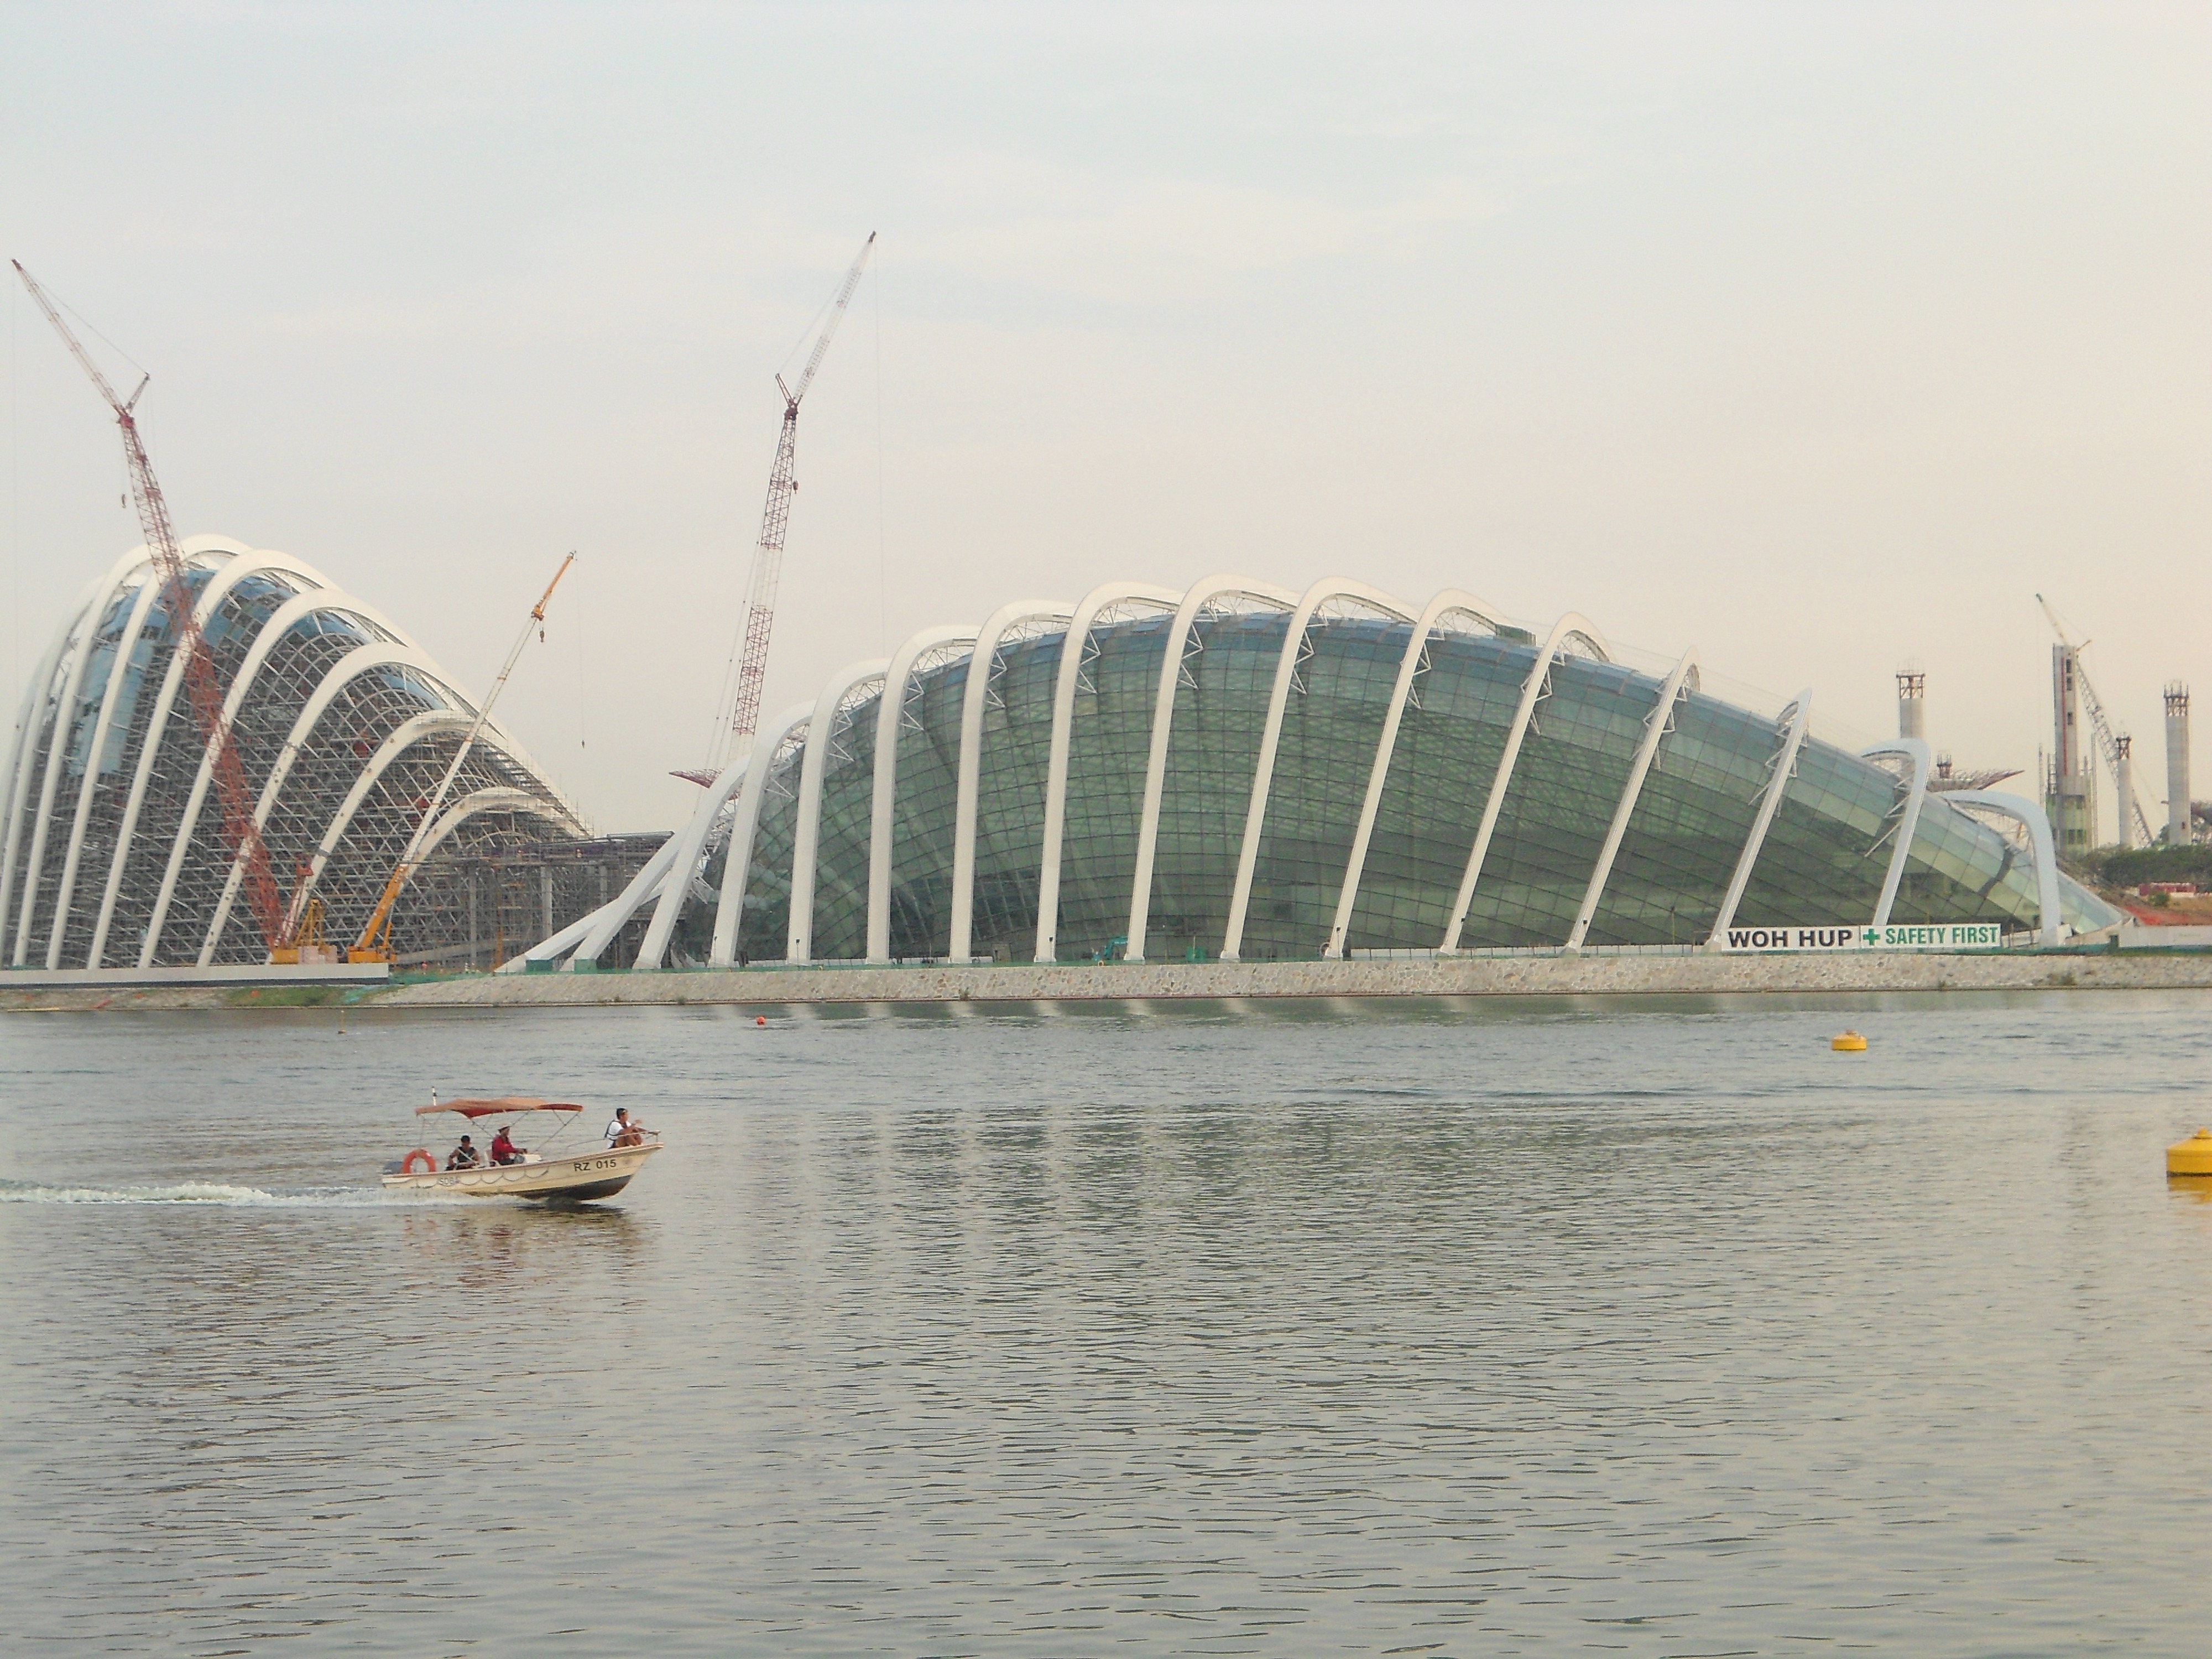
water, structure, vehicle, bay, marina, business, waterfront, tourism, modern, stadium, office building, district, commercial, scene, singapore, sport venue